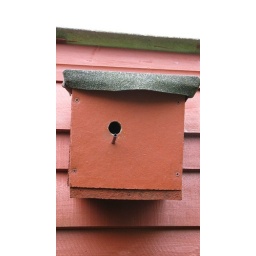
Very popular in English gardens, helping to give blue tits and other small birds a home.